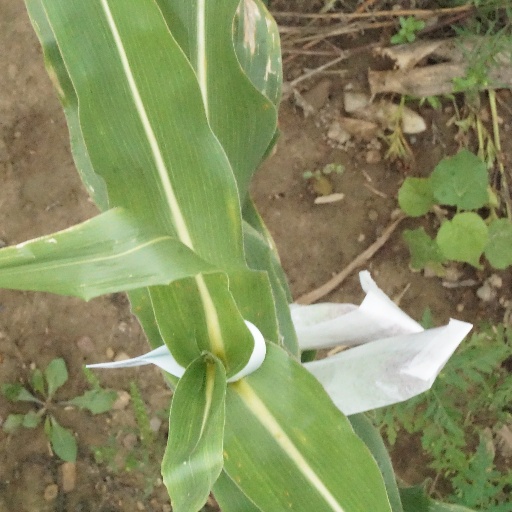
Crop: maize; corn